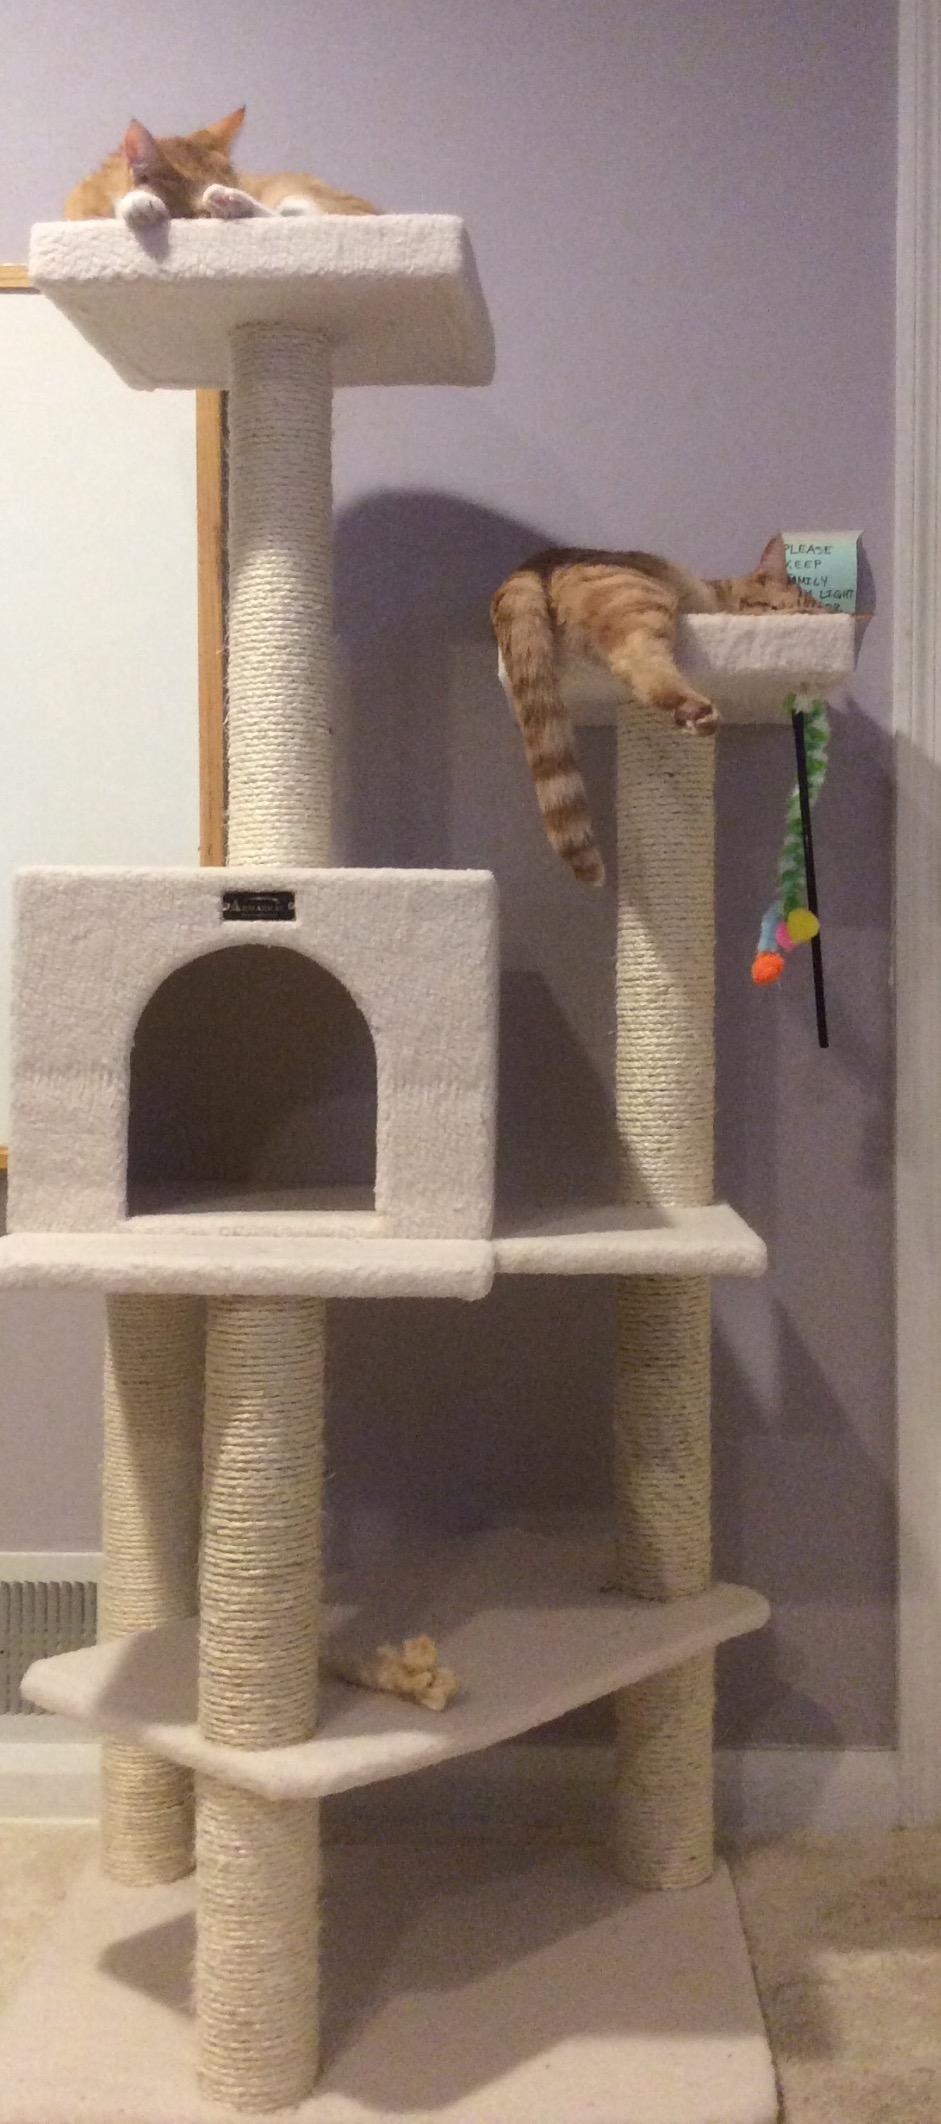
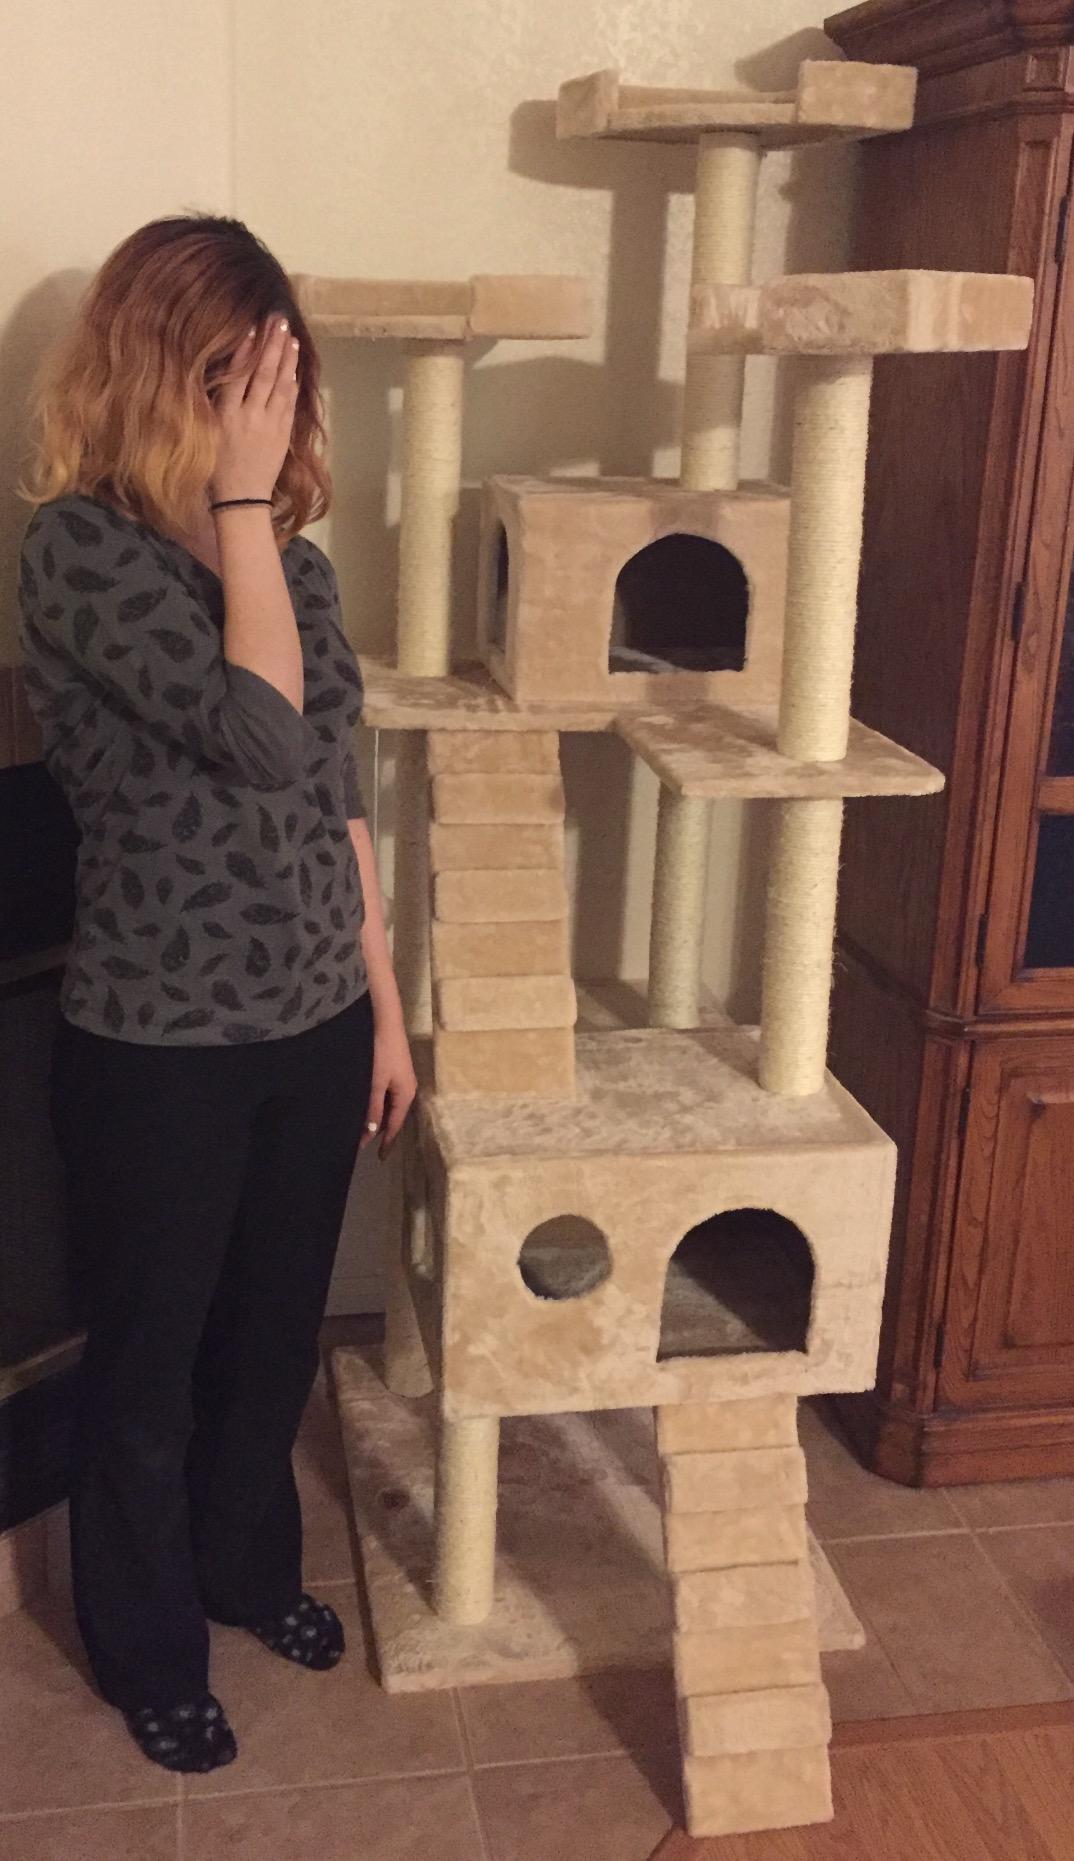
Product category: items_cat tree
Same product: no